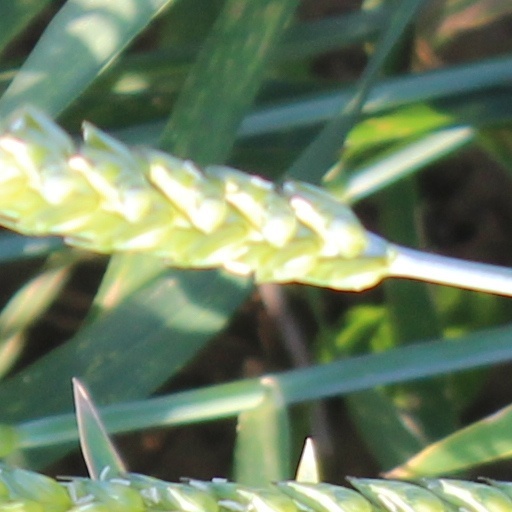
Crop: wheat